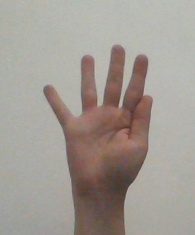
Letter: sheen